Mary in Islam

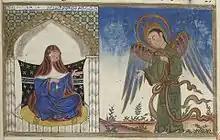
Annunciation in "The Remaining Signs of Past Centuries", folio 162v. Bibliothèque nationale de France, Département des manuscrits, Arabe 1489.

The Quranic account of Mary's birth does not affirm an Immaculate Conception for Mary as Islam does not accept the doctrine of original sin, or an inherited fault in humans, as it is found in Christianity.